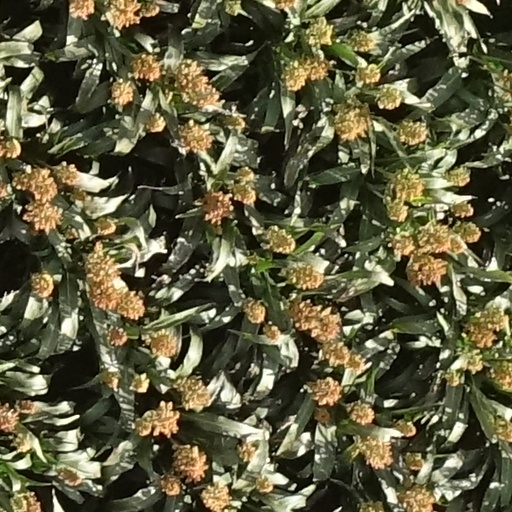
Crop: sorghum